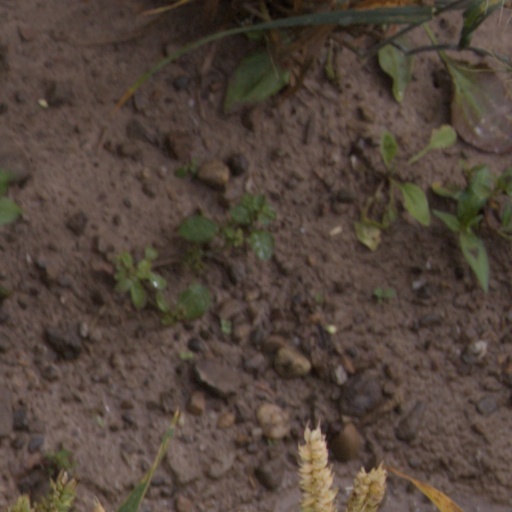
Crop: wheat